Salo Landau

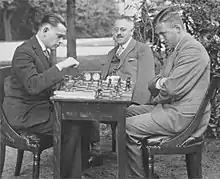
Salomon Landau vs. Johannes Hendrik Otto count van den Bosch (1906-1994), c. 1930

Salo (Salomon) Landau (1 April 1903, Bochnia, Galicia, Austria-Hungary – March 1944, Grodziszcze, Świdnica County, Poland) was a Dutch chess player, who died in a Nazi concentration camp.